Question: Please indicate a possible affordance area of baseball bat that can be used for holding
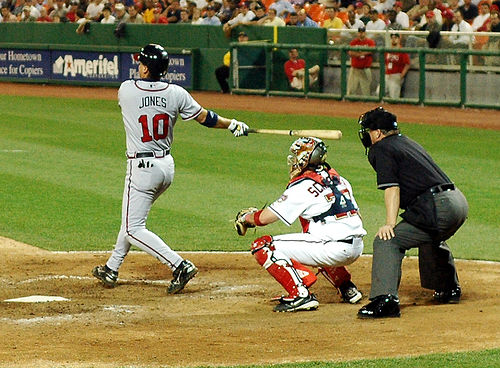
Answer: [222.5, 107, 258.5, 148]